1922 Republic of Central Lithuania general election

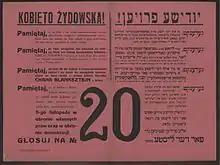
1922 poster promoting the Jewish Democratic People's Block and Chana Blaksztejn for member of parliament of Central Lithuania in the 1922 elections

The general election in the Republic of Central Lithuania was an election to the Vilnius Sejm (parliament) of the Polish-dominated Republic of Central Lithuania on 8 January 1922. The new parliament was intended to formally legalize incorporation of Central Lithuania into Poland. Such measure was fiercely opposed by Lithuania, which claimed the territory for itself. The election was boycotted by non-Polish population and its results were unrecognized by either the Lithuanian government in Kaunas or the League of Nations. The elected parliament convened in February and, as expected, voted on 20 February 1922 to have the Republic incorporated into Poland. At the end of March 1922, Central Lithuania became Wilno Land of the Second Polish Republic.